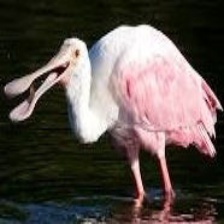
Species: ROSEATE SPOONBILL
Scientific name: PLATALEA AJAJA
ImageNet parent category: spoonbill